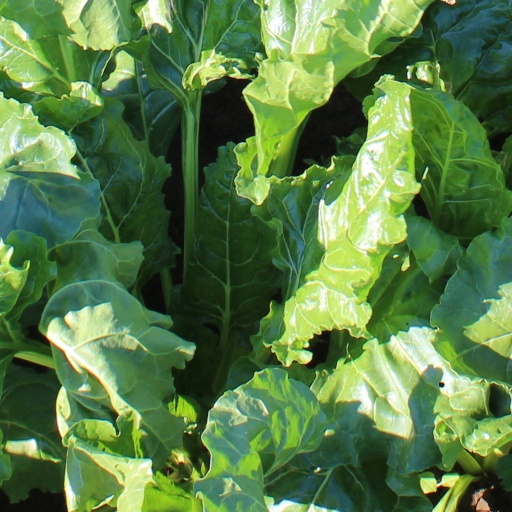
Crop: sugar beet